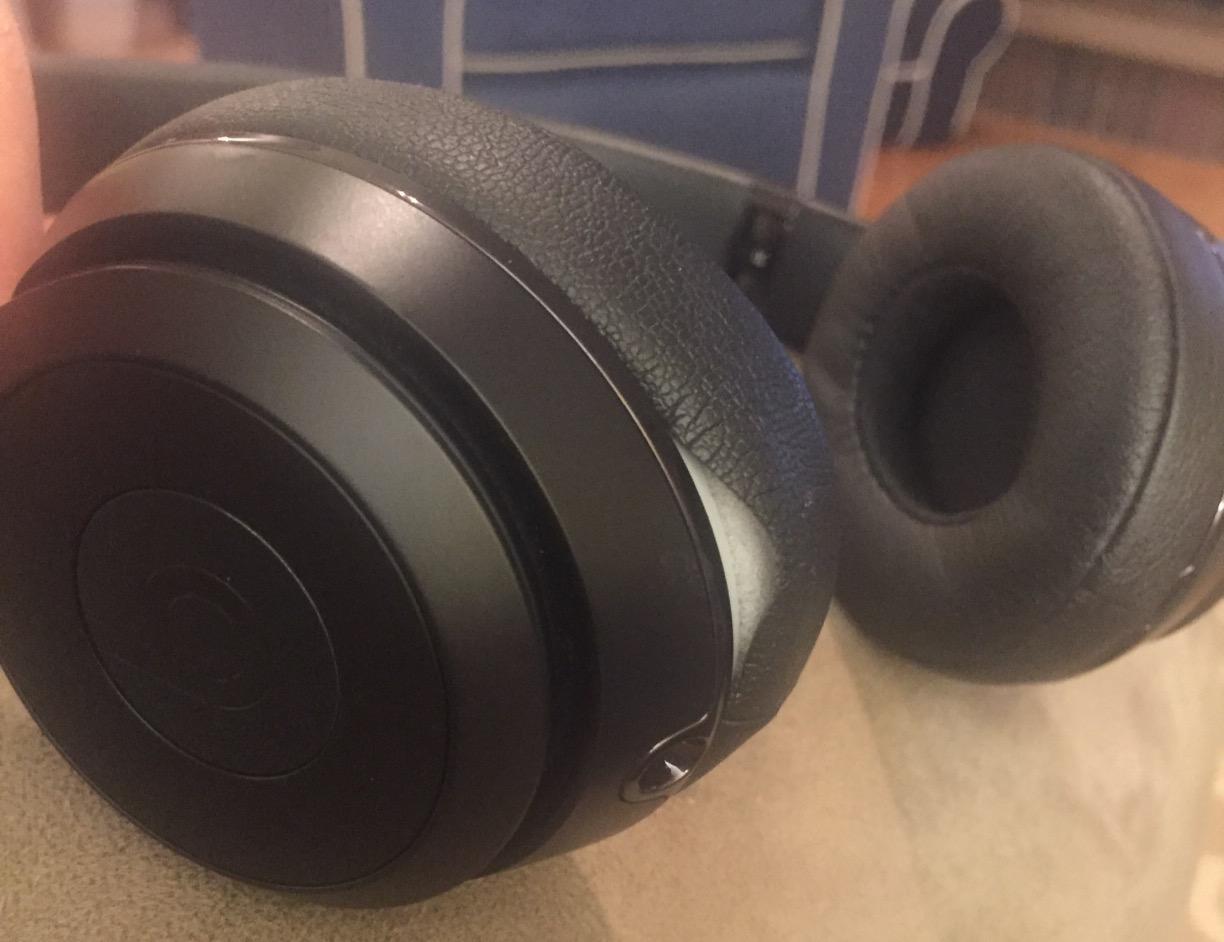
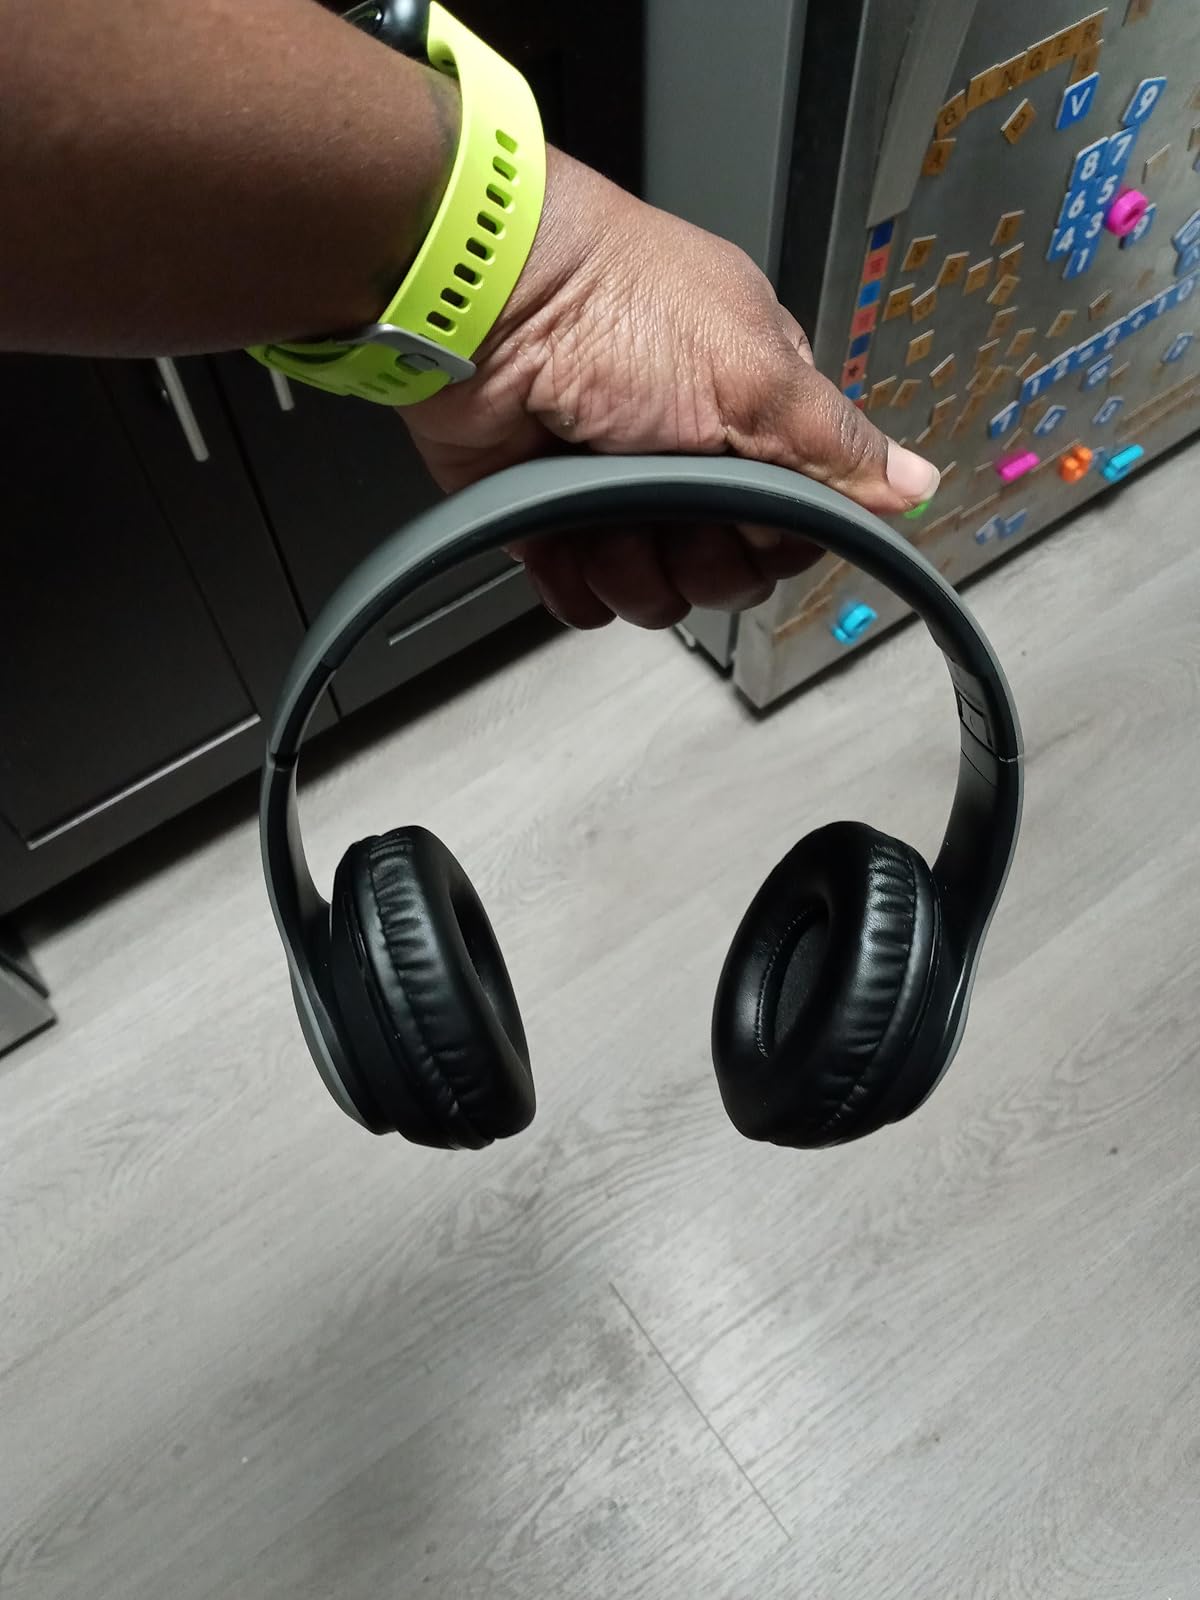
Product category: headphones
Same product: no